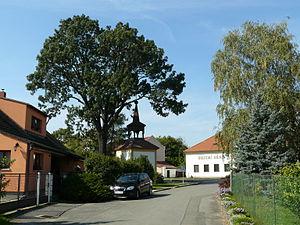
Dolní Stakory est une commune du district de Mladá Boleslav, dans la région de Bohême-Centrale, en République tchèque. Sa population s'élevait à 310 habitants en 2020.